Hinterhoeller Yachts

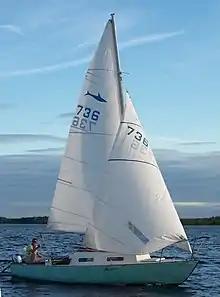
Shark 24

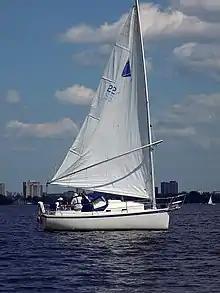
Nonsuch 22

The first design produced was the Y Flyer, which Hinterhoeller built in his spare time while building power boats at Shepherd Boats in Niagara-on-the-Lake. He finished 40 Y flyers starting in 1956. The next was Hinterhoeller's original design, the Shark 24. It was first built in 1959 of wood and later in fibreglass and attained racing success.